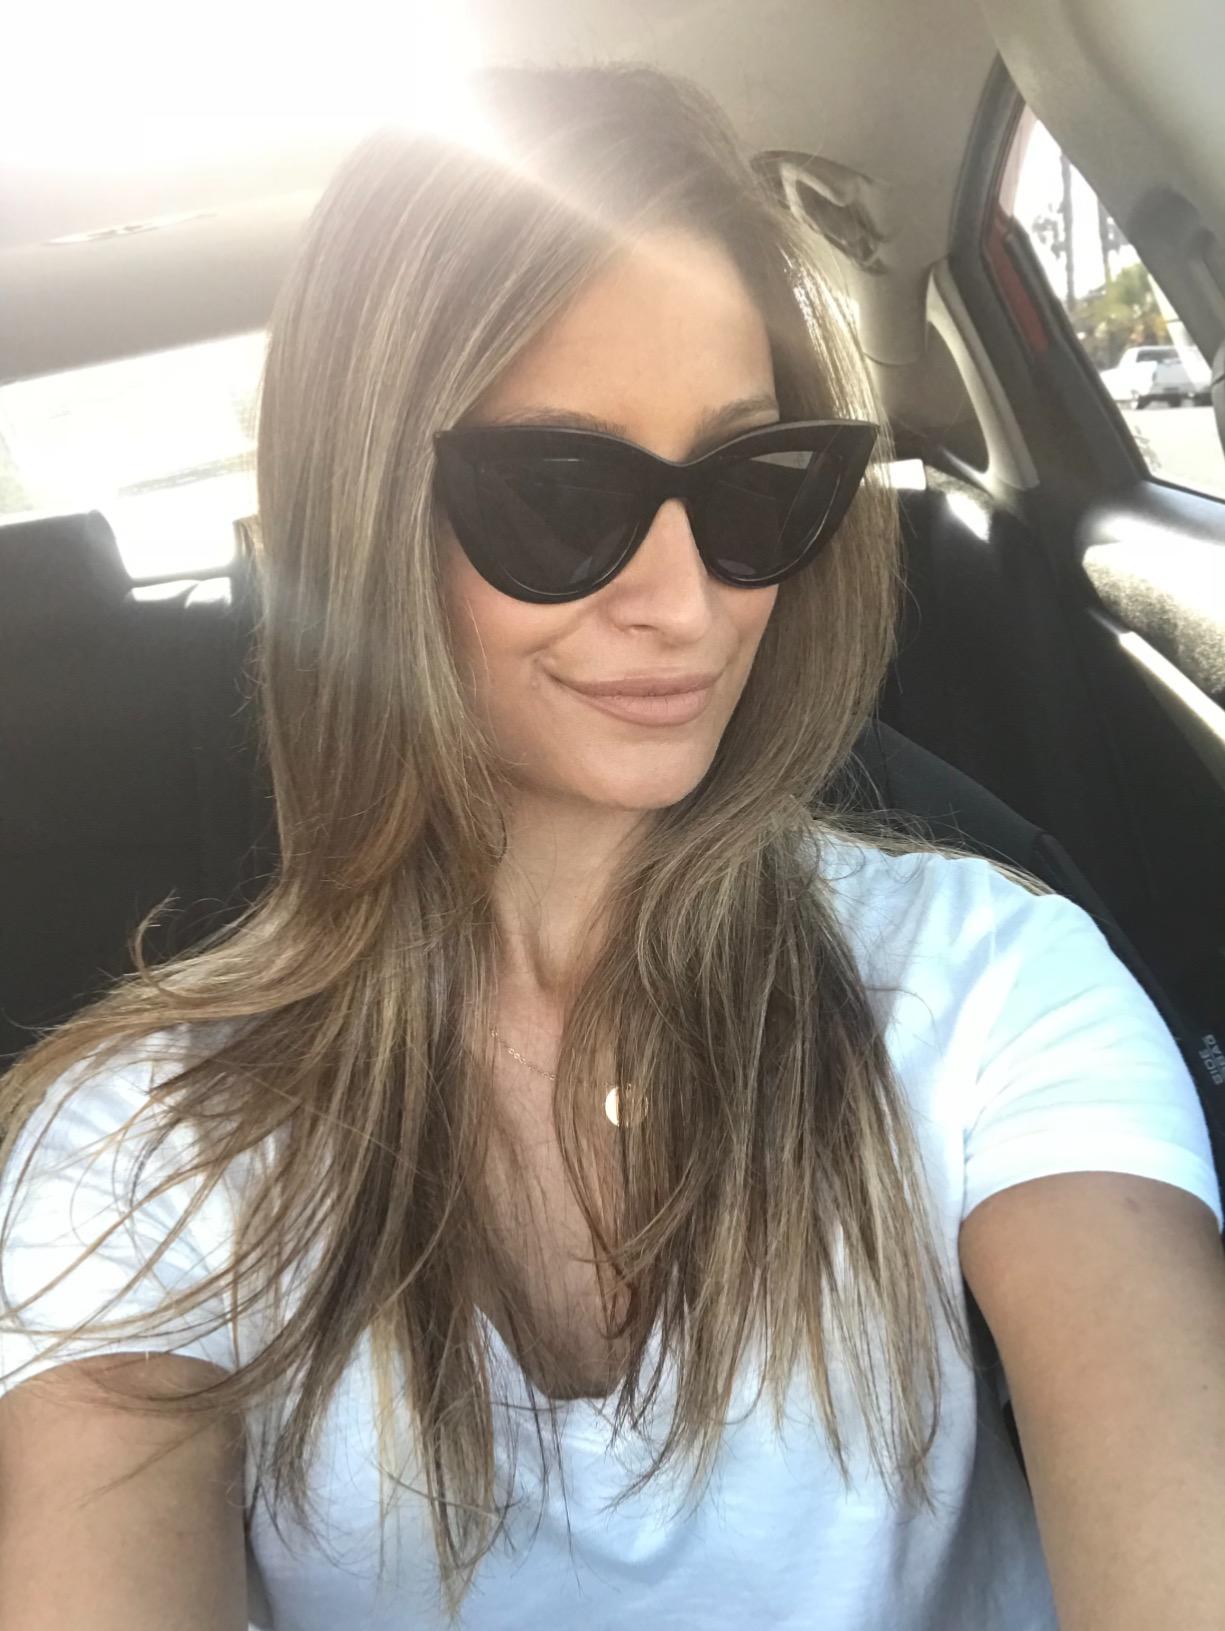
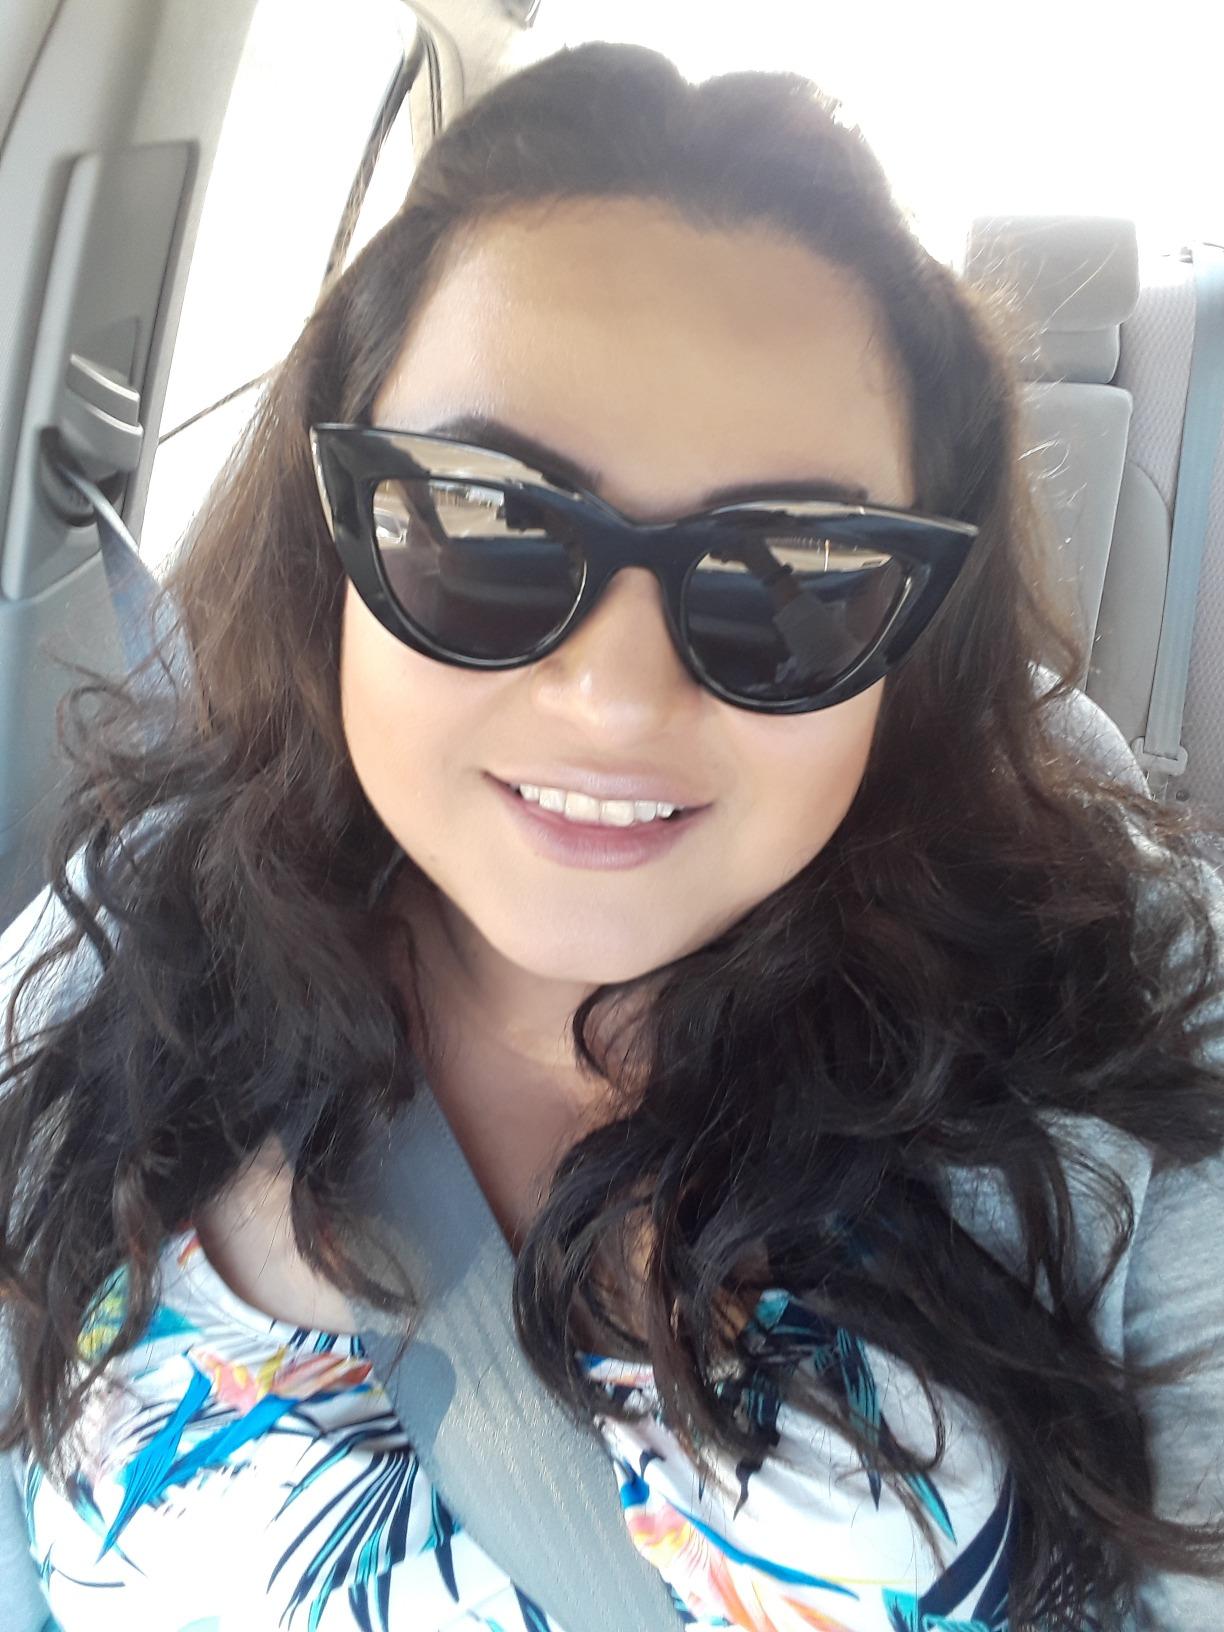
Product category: accessories_sunglasses
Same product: yes